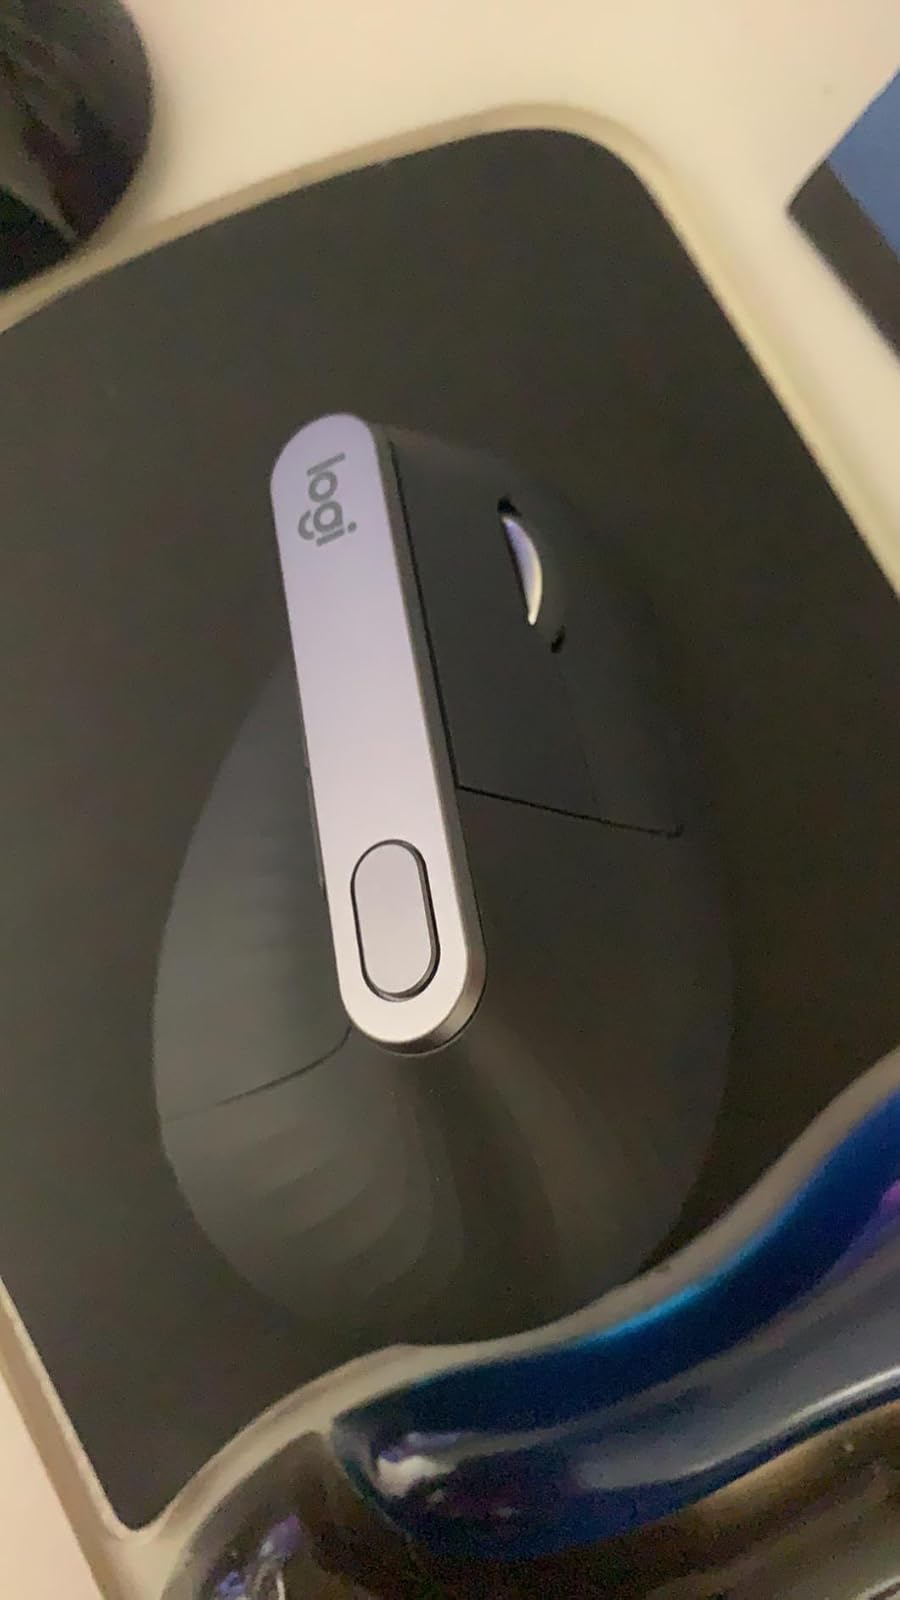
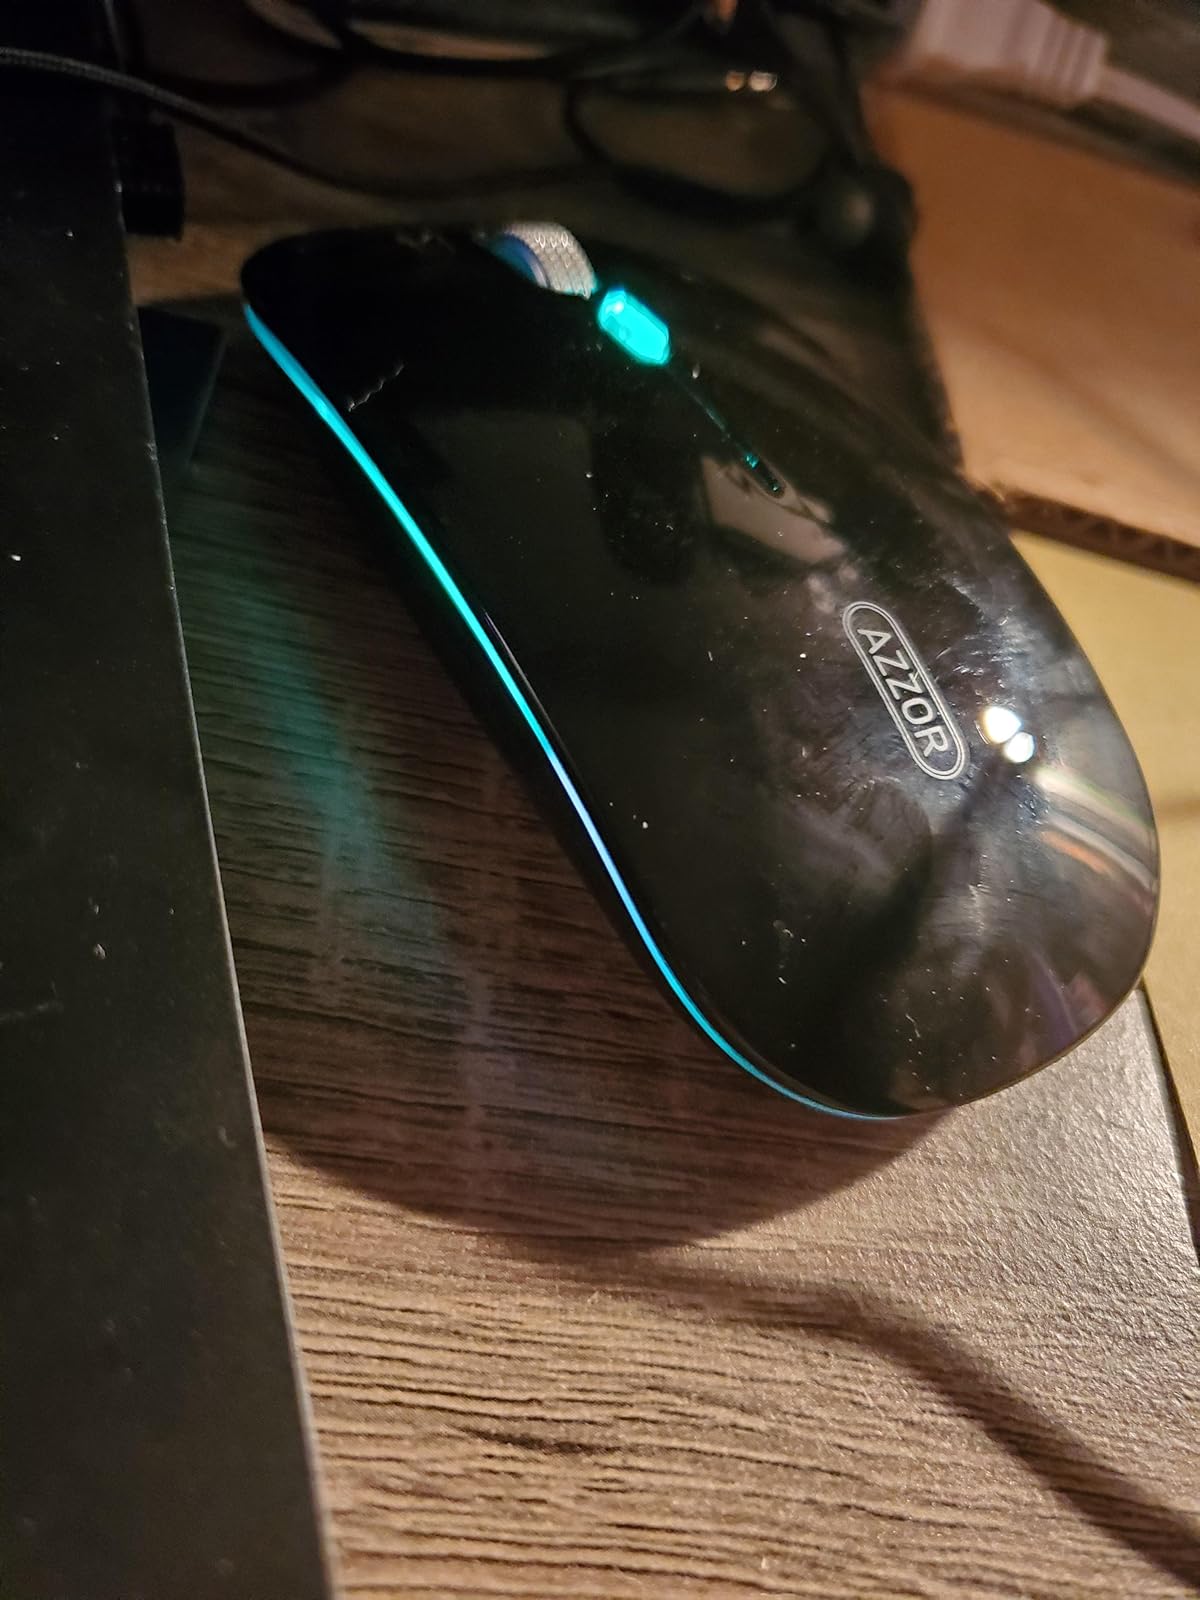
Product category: mouse
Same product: no